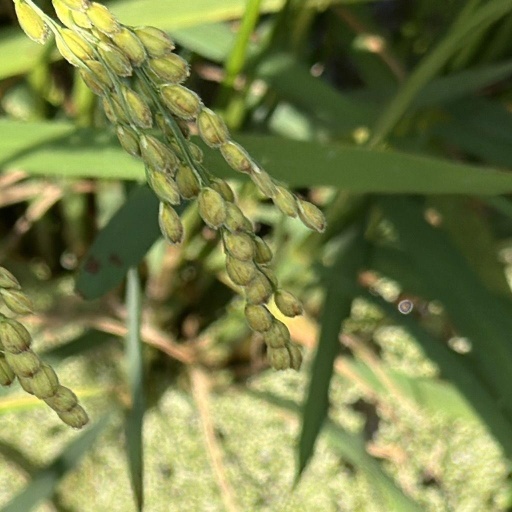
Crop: rice